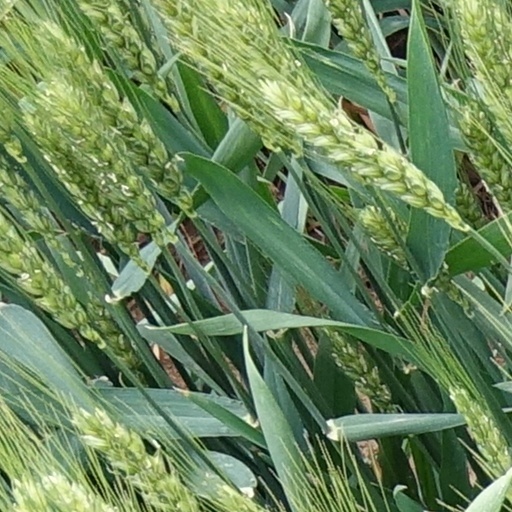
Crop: wheat